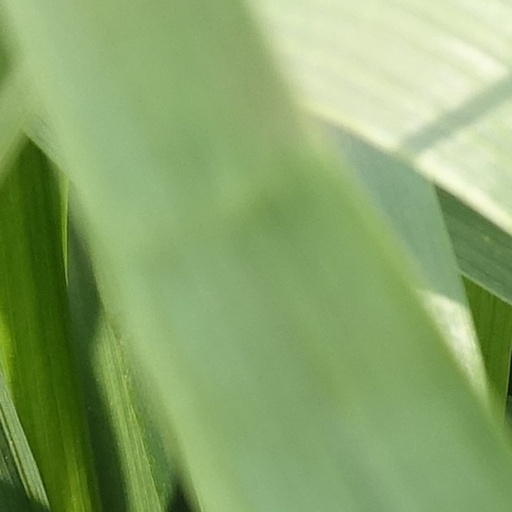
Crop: wheat